Animals in War Memorial, Ottawa

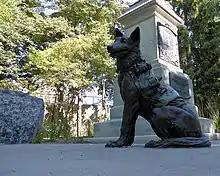
Memorial Statue of a dog, from the "Ottawa War"

The Animals in War Memorial (officially Animals in War and Les animaux en temps de guerre) is a memorial sculpture located at Confederation Park in Ottawa, Ontario, Canada. It commemorates animals used by the Canadian military (Canadian Army) in conflicts since the Second Boer War (this excludes the use of animals by British Army and French Army before Canada existed as a country).